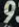
Number: 9